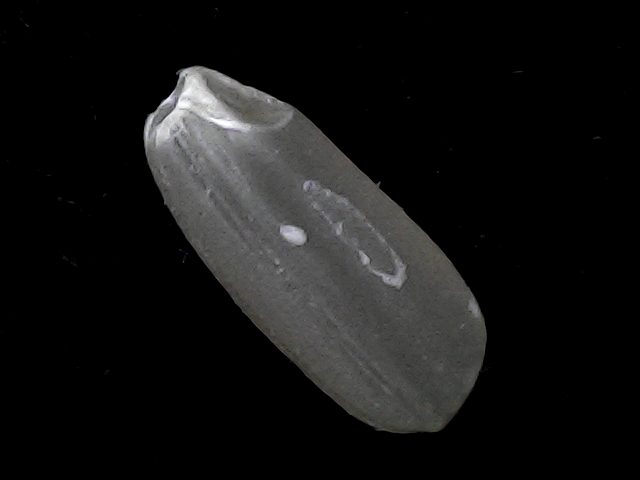
Rice variety: BD95